Patrimony (novel)

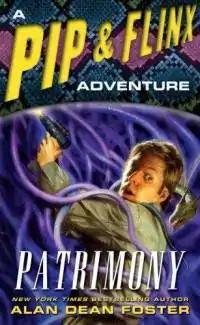

Patrimony (2007) is a science fiction novel by American writer Alan Dean Foster. The book is the thirteenth chronologically in the Pip and Flinx series.